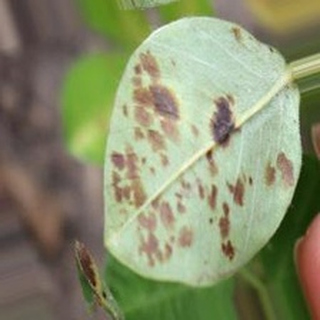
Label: groundnut_rust